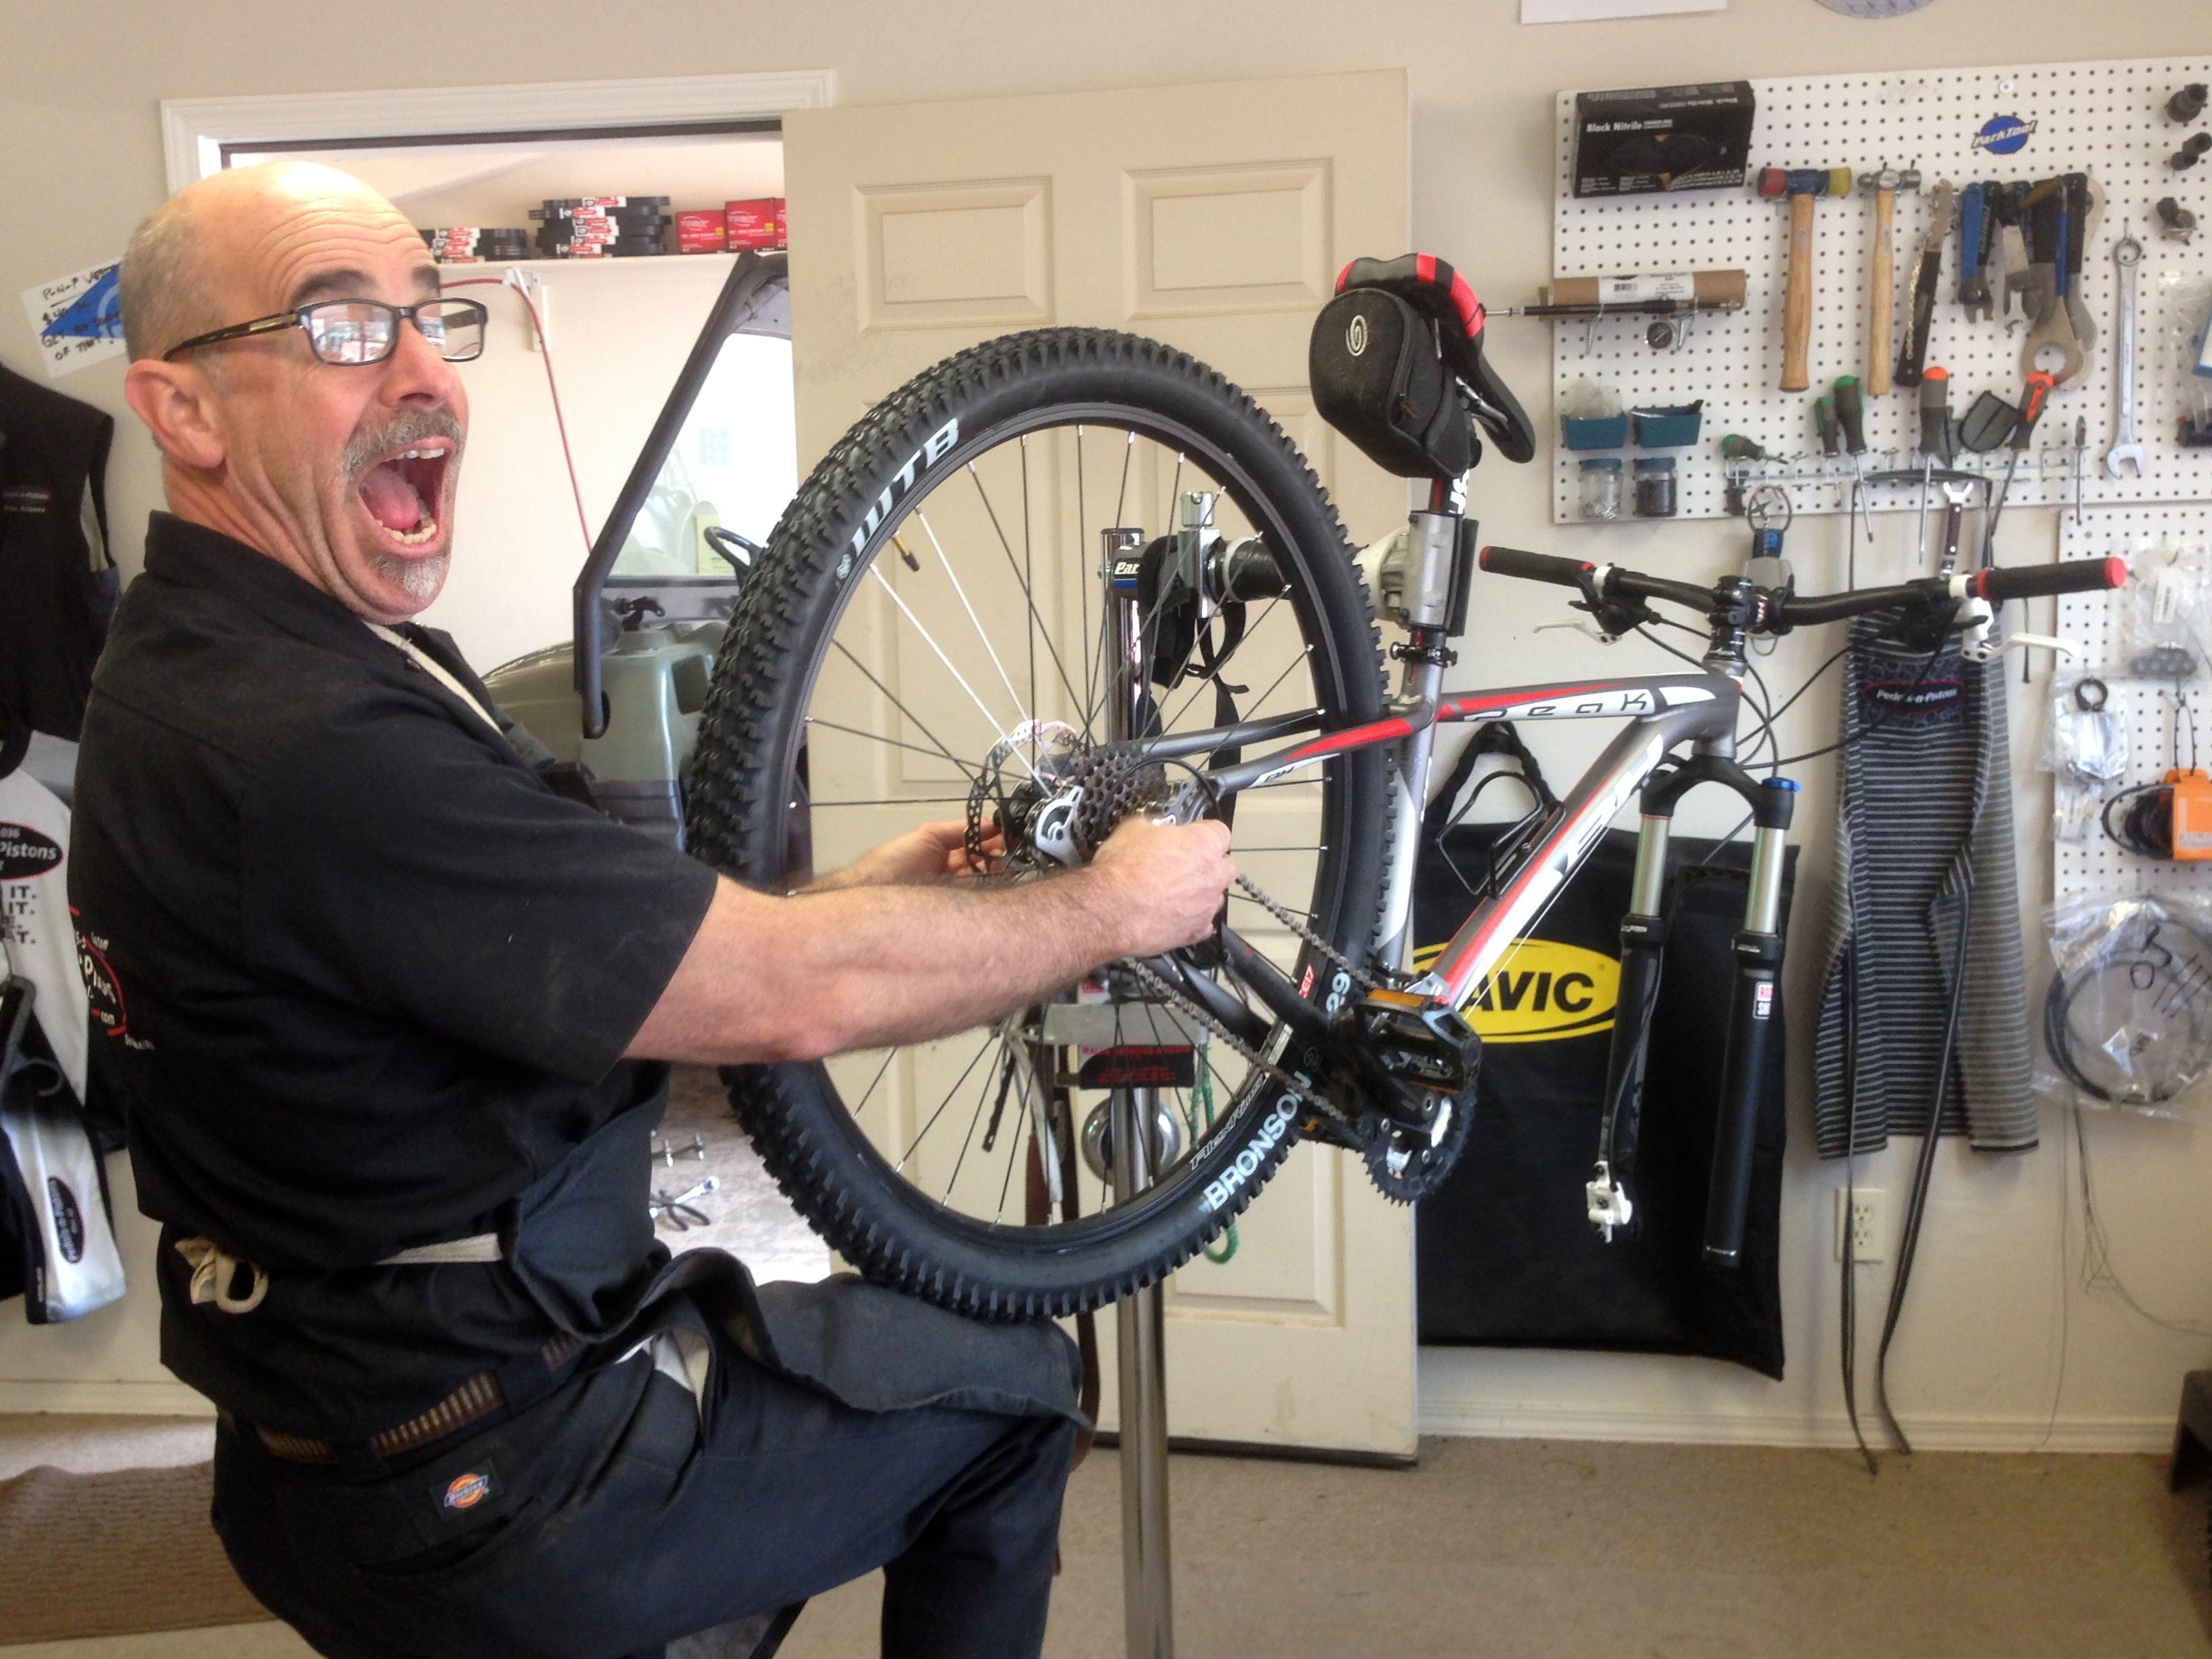
wheel, bicycle, vehicle, sports equipment, mountain bike, cycling, 2015365, land vehicle, road bicycle, bicycle mechanic